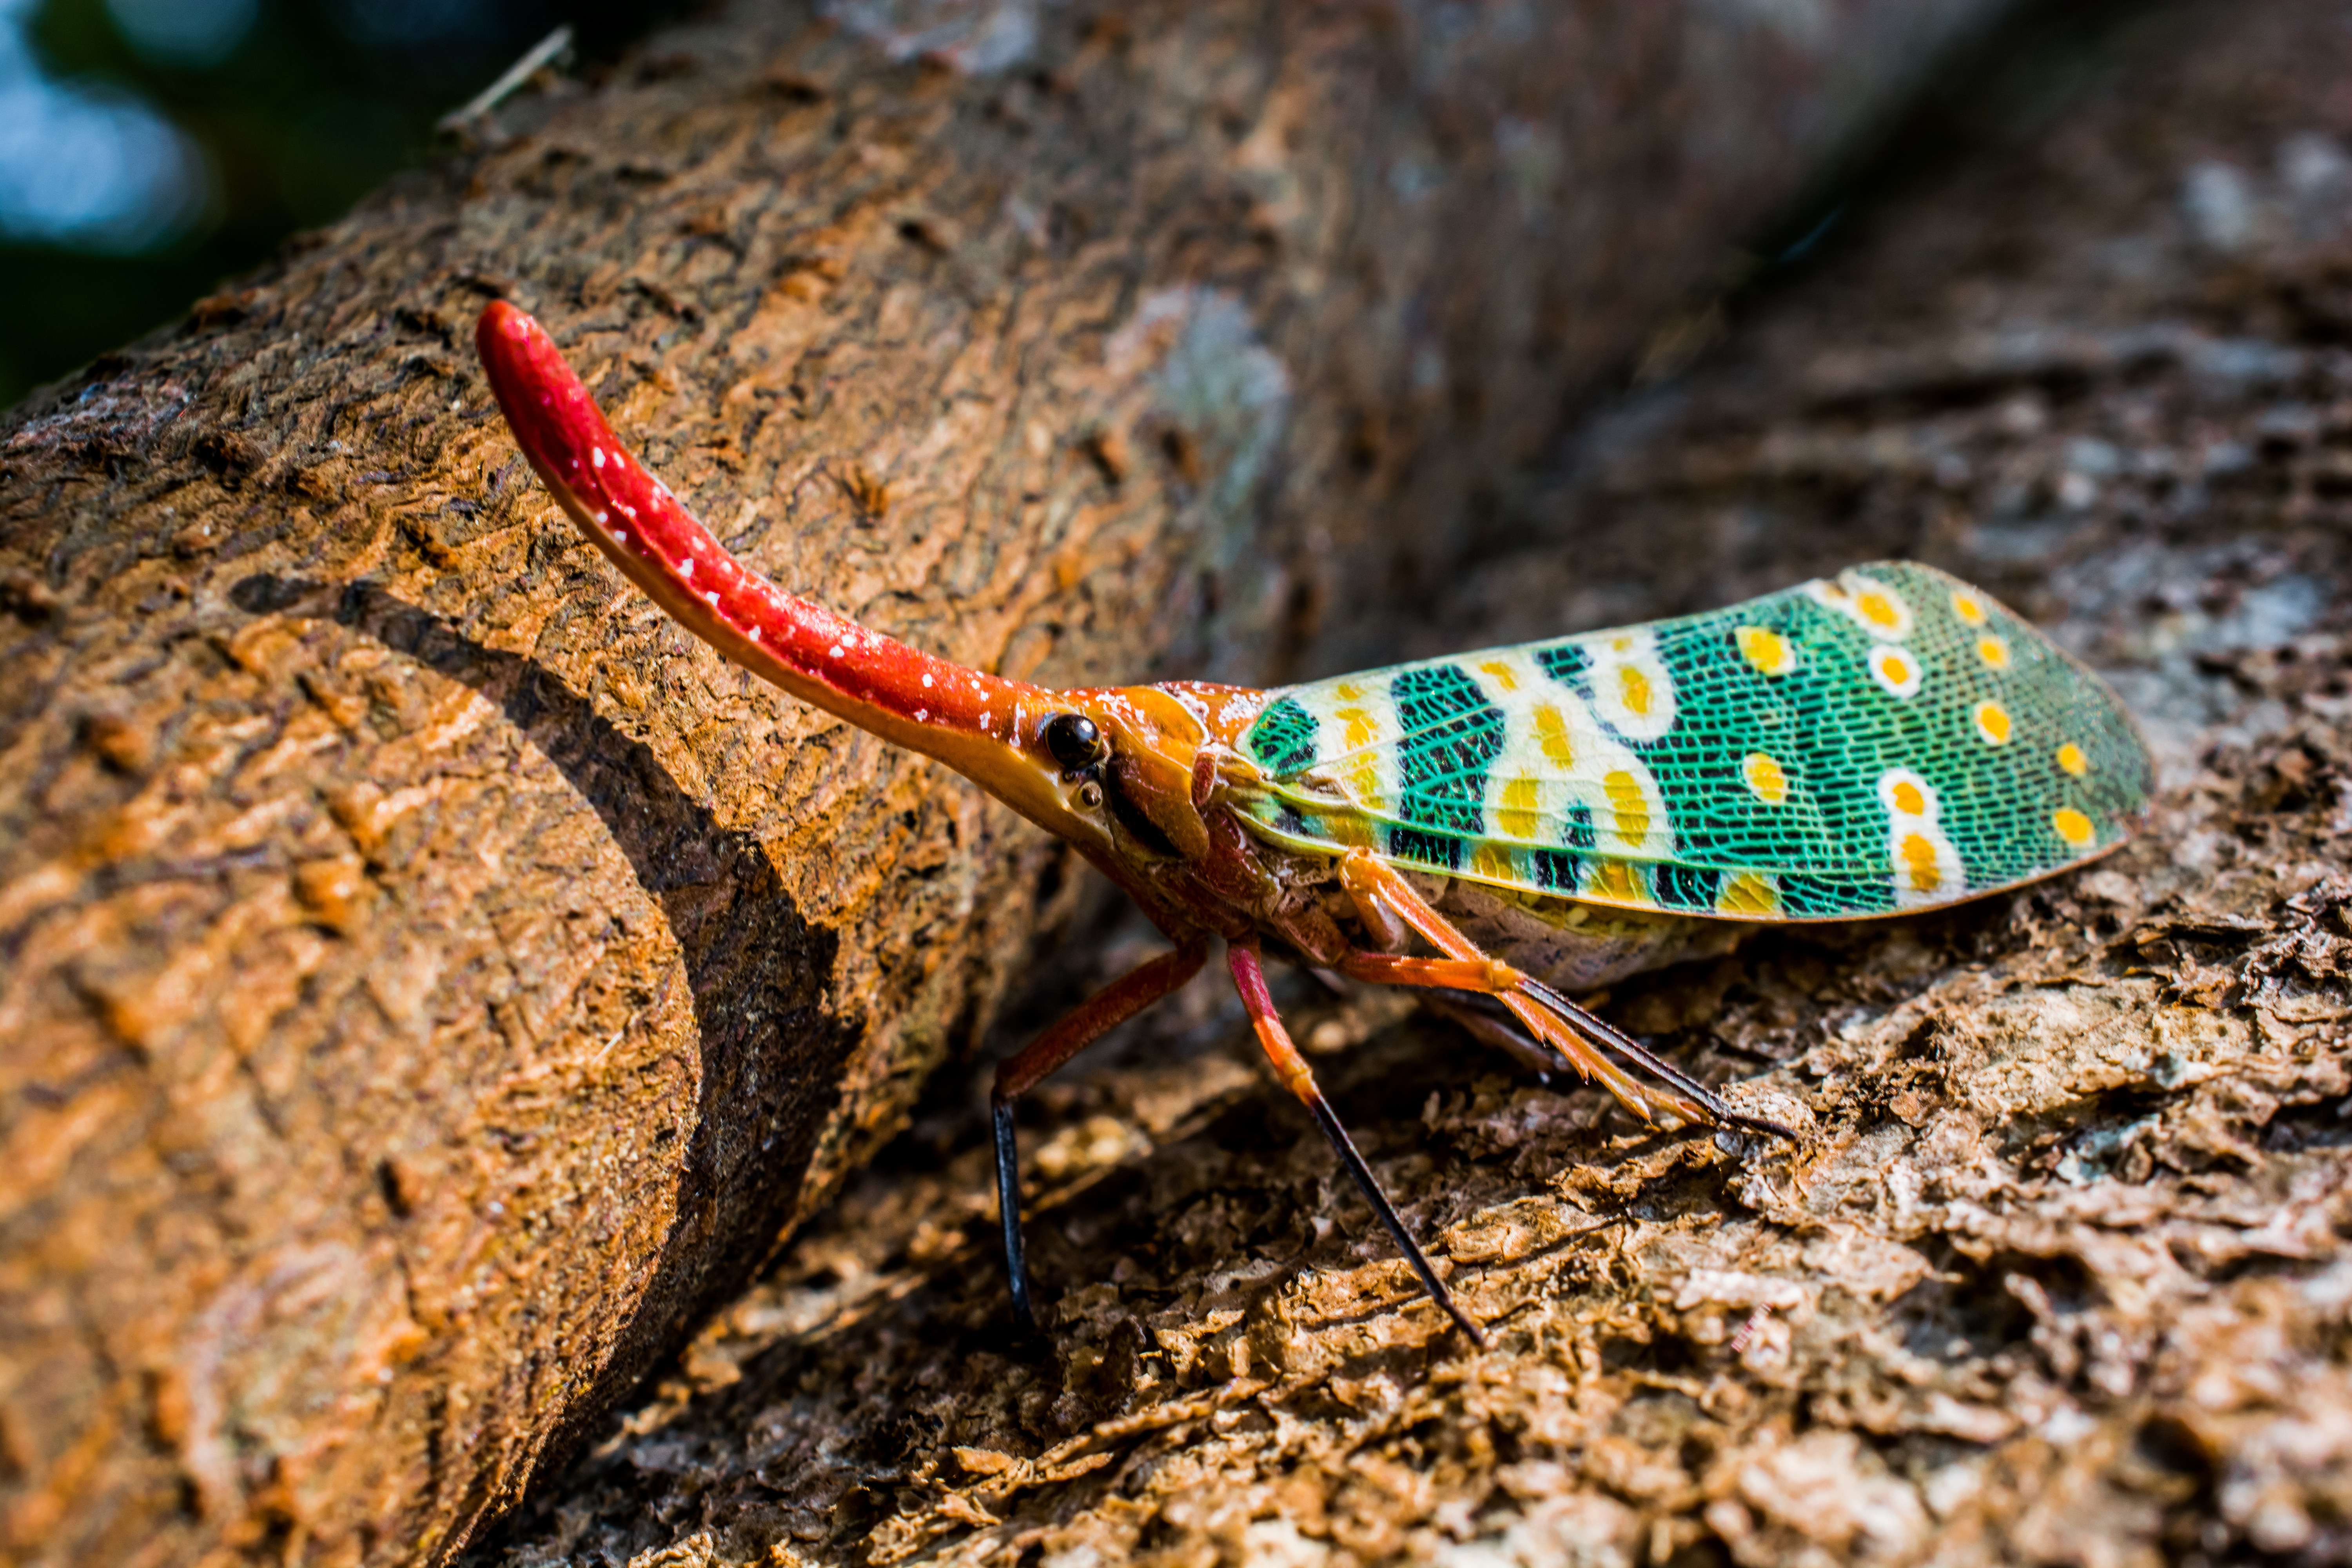
nature, photography, leaf, wildlife, red, insect, soil, colorful, fauna, invertebrate, close up, long, exotic, hemiptera, auchenorrhyncha, macro photography, small animal, proboscis, compound eyes, cicada, canthigaster cicada, fulgoromorpha, lantern makers cicada